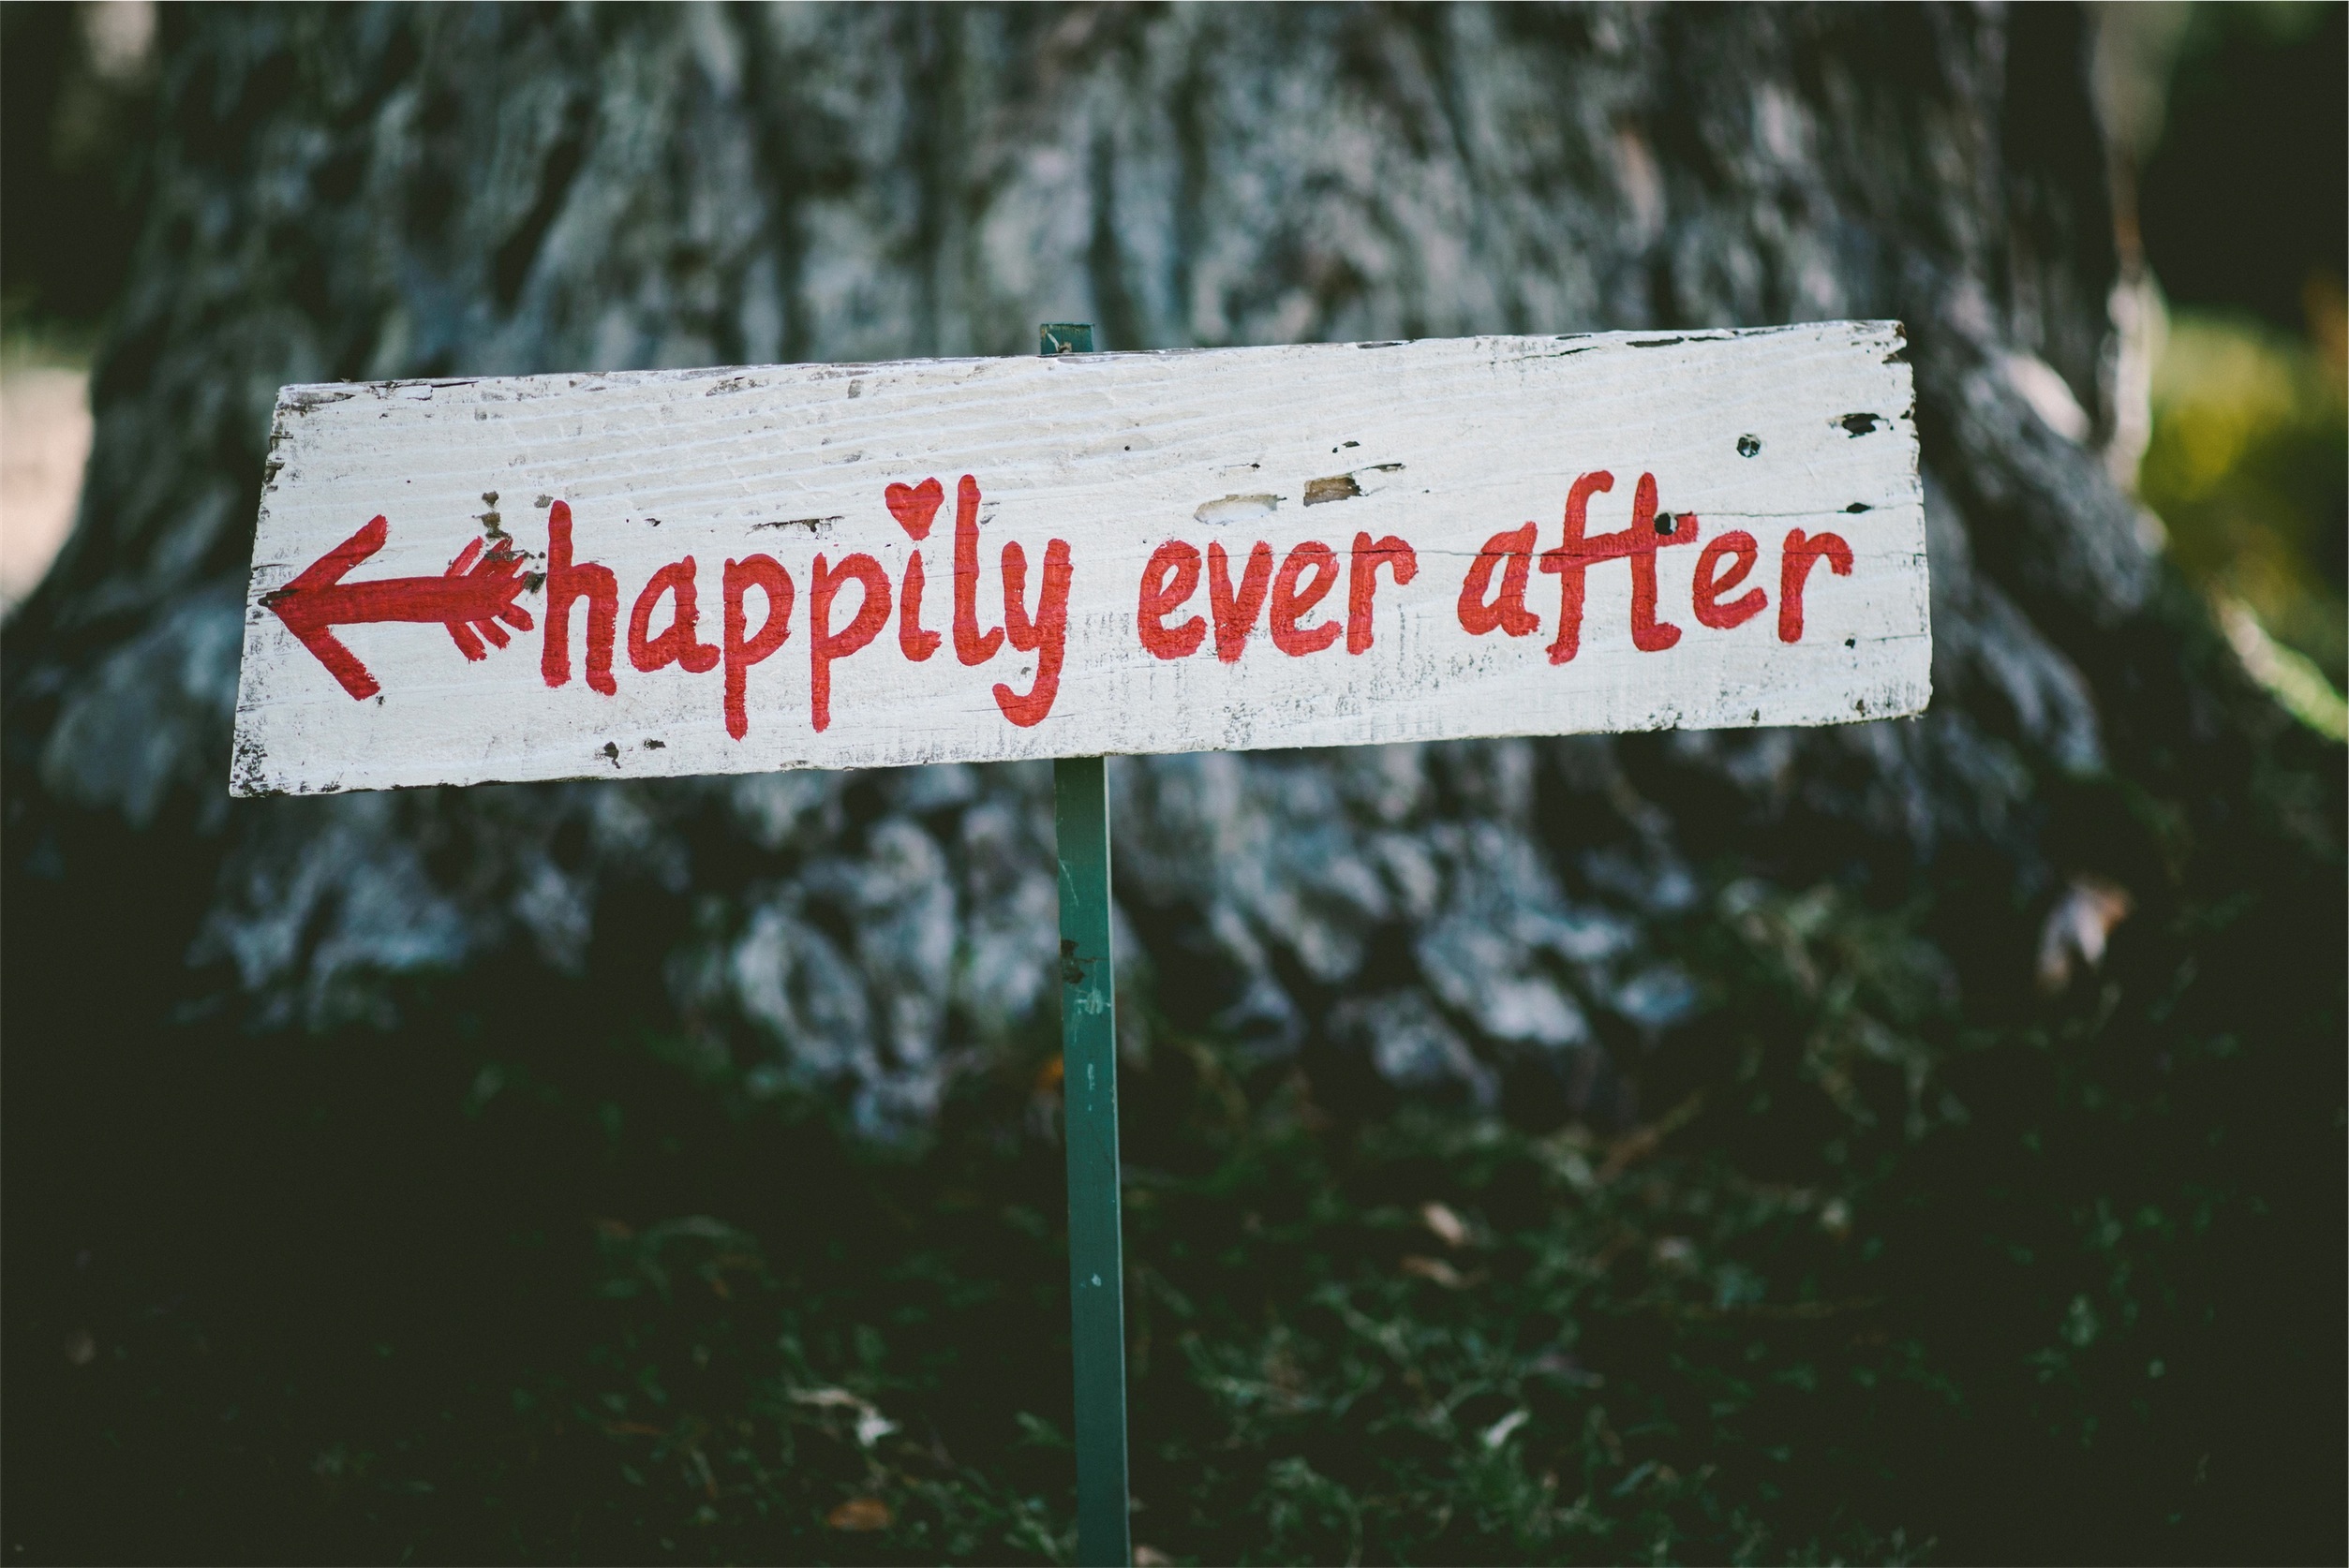
leaf, sign, love, green, street sign, signage, married, marriage, happy